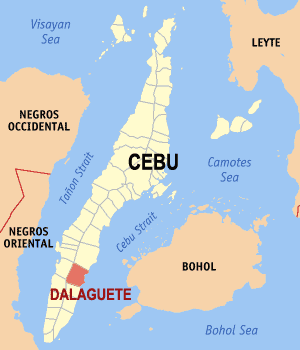
Dalaguete est une municipalité de la province de Cebu, au sud-est de l'île de Cebu, aux Philippines.